Lockheed P-2 Neptune

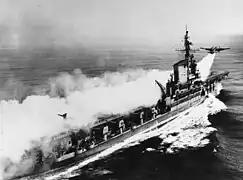
A P2V takes off from in 1951

At the end of World War II, the US Navy felt the need to acquire a nuclear strike capability to maintain its political influence. In the short term, carrier-based aircraft were the best solution. The large Fat Man nuclear munitions at that time were bulky and required a very large aircraft to carry them. The US Navy Bureau of Ordnance built 25 outdated but more compact Little Boy nuclear bombs to be used in the smaller bomb bay of the P2V Neptune. There was enough fissionable material available by 1948 to build ten complete uranium projectiles and targets, although there were only enough initiators to complete six. The U.S. Navy improvised a carrier-based nuclear strike aircraft by modifying the P2V Neptune for carrier takeoff using jet assisted takeoff (JATO) rocket boosters, with initial takeoff tests in 1948. However, the Neptune could not land on a carrier, therefore the crew had to either make their way to a friendly land base after a strike, or ditch in the sea near a U.S. Navy vessel. It was replaced in this emergency role by the North American AJ Savage (transferred to the Pacific Fleet in October 1952) the first nuclear strike aircraft that was fully capable of carrier launch and recovery operations; it was also short-lived in that role as the US Navy was adopting fully jet powered nuclear strike aircraft.